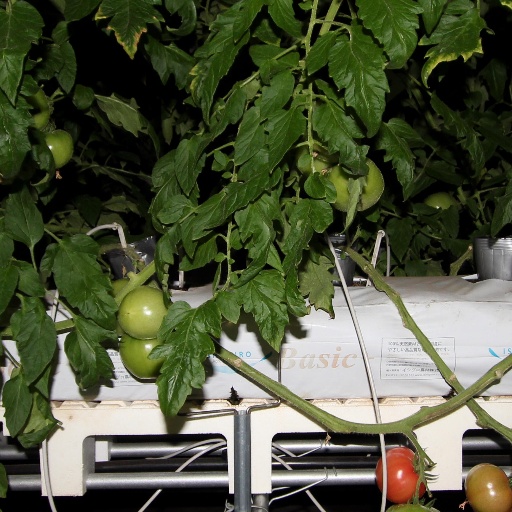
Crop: tomato